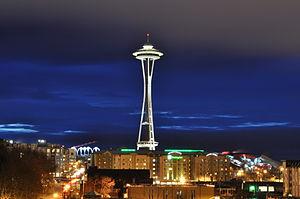
L'Âge atomique en design fait référence à la période correspondant approximativement à 1940-1960, lorsque les préoccupations concernant la guerre nucléaire dominaient la société occidentale pendant la guerre froide. L'architecture, le design industriel, le design commercial, le design d'intérieur et les beaux-arts ont tous été influencés par les thèmes de la physique nucléaire, ainsi que de l'ère spatiale, qui a coïncidé avec cette période. L'Atomic Age est devenu populaire et immédiatement reconnaissable, avec l’utilisation de motifs atomiques et de symboles de l’époque spatiale. Le rétro-futurisme est un regain d'intérêt plus récent pour le design de l'âge atomique.